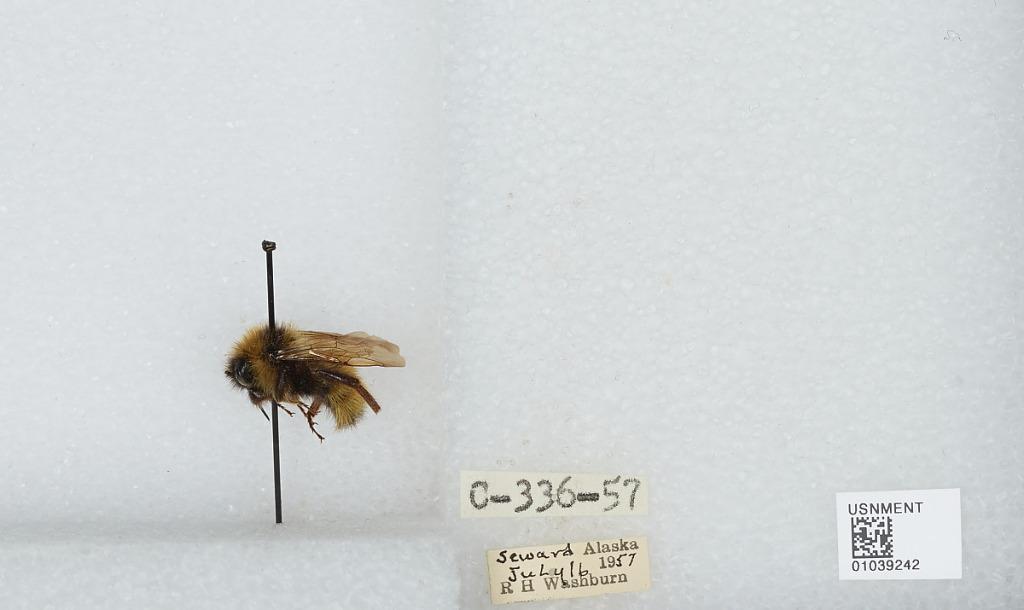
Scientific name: Bombus (Psithyrus) suckleyi Greene
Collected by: R. Washburn
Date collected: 1957-7-16
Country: United States
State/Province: Alaska
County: Kenai Peninsula
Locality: Seward
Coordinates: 60.1244, -149.433